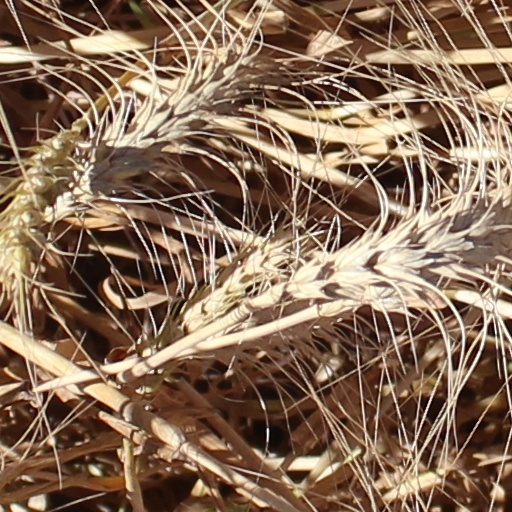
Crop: wheat